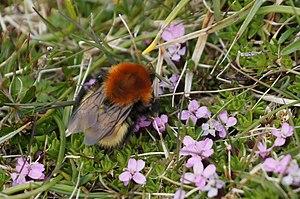
Le bourdon des mousses, est une espèce d'insectes hyménoptères du genre Bombus. Il est de petite taille et son thorax est roux. Il est assez difficile de le distinguer du bourdon des champs et du bourdon variable. Le bourdon des mousses est un insecte eusocial dont la reine n'est fécondée qu'avec un seul mâle. Ses nids sont construits dans des prairies ouvertes directement sur le sol et constitués d'un amas d'herbes sèches et de mousses. Cette espèce nord paléarctique associée aux Fabaceae est de plus en plus rare du fait des changements de pratique agricole et est sensible à la consanguinité. Considérée comme vulnérable par l'IUCN, elle est protégée dans de nombreux pays européens.